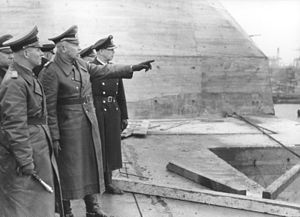
Wilhelm Fahrmbacher
Wilhelm Fahrmbacher ved siden af Erwin Rommel i Saint-Nazaire oven på ubådsbunkeren (18. februar 1944)
Wilhelm Fahrmbacher var en tysk officer og artillerigeneral under 2. verdenskrig.